Pauline Perry, Baroness Perry of Southwark

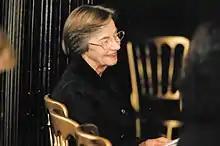
Baroness Perry of Southwark

In 1970, Perry joined HM Inspectorate at the Department of Education and Science, and was appointed Chief Inspector in 1981. In 1986 she became Vice-Chancellor and Chief Executive of South Bank Polytechnic, and serving during its transition to a university became the first woman in history to run a British university. In 1994 she was elected President of Lucy Cavendish College, Cambridge. and served as Head of House for 7 years until 2001. She subsequently held other roles including pro-chancellor of the University of Surrey 2001–2005, Chair of Governors at Roehampton Institute 2001–2005 (which was granted university status in 2003).